Marvel Anime

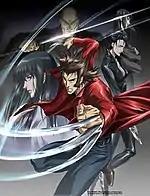
Cast of "Wolverine", Logan, Mariko Yashida, Shingen Yashida, Kikyo Mikage, and Yukio

Logan learns that his true love, beloved sweetheart and girlfriend Mariko Yashida, who disappeared one year ago, has been taken to Tokyo by her father Shingen Yashida, the head of the Japanese crime syndicate Kuzuryu and a supplier of A.I.M., in order to be wed to Hideki Kurohagi, a bloodthirsty yakuza boss. Wolverine goes on a quest to rescue Mariko and defeat Shingen and Hideki, encountering several opponents along the way.